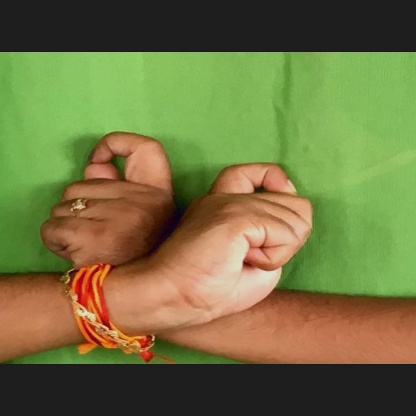
Mudra: Berunda